Margit Abenius

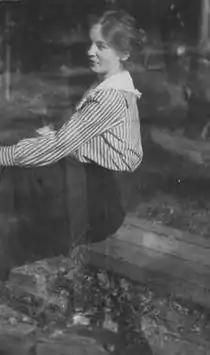
Margit Abenius around 1920

Margareta Ulrika Abenius (14 July 1899 – 3 August 1970) was a Swedish literary critic, researcher, author, translator, and essayist. One of the leading voices of the Swedish literary canon in the 20th century, Abenius is best known for her biography of fellow Swedish poet Karin Boye.